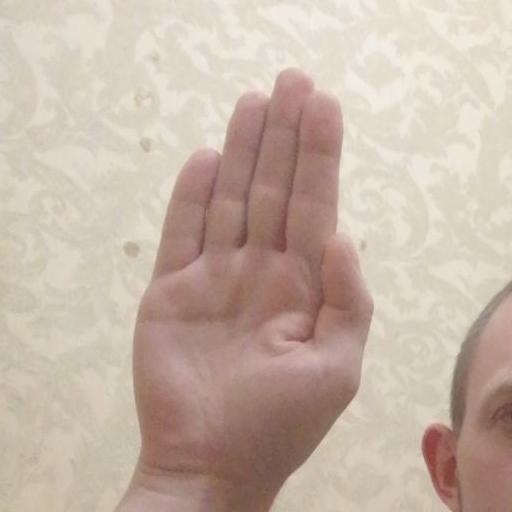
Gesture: stop